Adam Surat

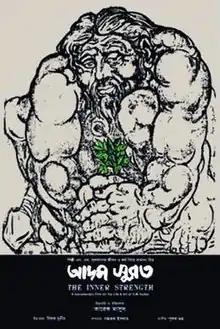
Poster

Adam Surat ("The Inner Strength") is a 1989 Bangladeshi documentary film about the Bangladeshi painter Sheikh Mohammed Sultan, directed and produced by Tareque Masud.